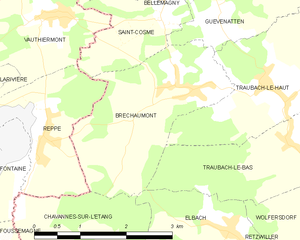
Carte des communes françaises